List of cuisines of the Americas

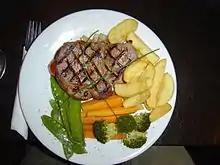
A sirloin steak dinner

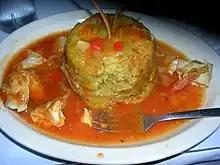
Mofongo is a Puerto Rican dish made with plantains.

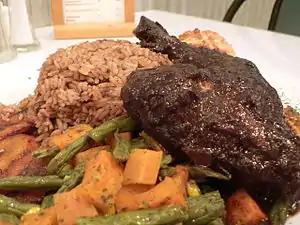
Jamaican jerk spice chicken, rice, plantain and a honey biscuit

The dishes made in the previously British and French Islands and territories in the Caribbean are much more diverse than the islands colonized by Spanish due to a history of changing colonial administration or ownership (between British, French, Dutch and Spanish), and the migration of diverse groups brought to work on plantations including Indians from Indian, Chinese and Portuguese (Madeira and Azores).